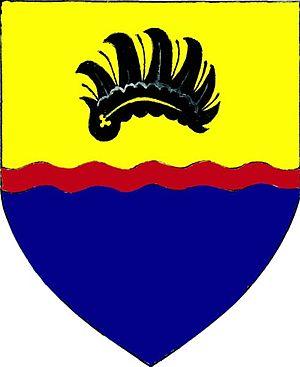
Lazinov est une commune du district de Blansko, dans la région de Moravie-du-Sud, en République tchèque. Sa population s'élevait à 161 habitants en 2017.